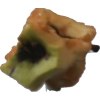
Label: apples